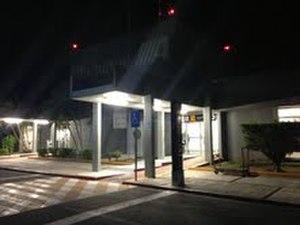
L'aéroport international de Chetumal est un aéroport international situé à Chetumal, dans l'État du Quintana Roo, au Mexique. Il gère le trafic aérien national et international pour la ville de Chetumal. Il est exploité par Aeropuertos y Servicios Auxiliares, une société appartenant au gouvernement fédéral.